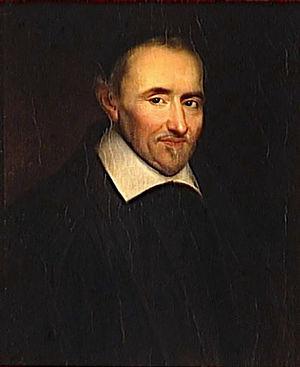
Marin Mersenne, connu également sous son patronyme latinisé Marinus Mersenius est un religieux français appartenant à l'ordre des Minimes, érudit, mathématicien et philosophe. On lui doit les premières lois de l'acoustique, qui portèrent longtemps son nom. Il établit concomitamment avec Galilée la loi de la chute des corps dans le vide. De Waard dit de lui qu'il était le secrétaire de l'Europe savante de son temps. Ecclésiastique à la culture encyclopédique et aux centres d'intérêt multiples, Mersenne est une des figures les plus marquantes parmi les érudits de son temps.
Cette page concerne l’année 1655 du calendrier grégorien.
La littérature française du XVIIᵉ siècle est liée aux évolutions politiques, intellectuelles et artistiques qui se font entre 1598 – promulgation de l’édit de Nantes d’Henri IV qui met fin aux guerres de religions du XVIᵉ siècle –, et 1715, date de la mort de Louis XIV, le Roi-Soleil qui a imposé la monarchie absolue au royaume.
Pierre Gassend, toujours connu sous le nom de Pierre Gassendi, né à Champtercier le 22 janvier 1592 et mort à Paris le 24 octobre 1655, est un mathématicien, philosophe, théologien et astronome français.